South Shetland Islands

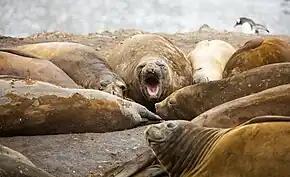
Elephant seals at Hannah Point

Despite the harsh conditions, the islands do support vegetation and are part of the Scotia Sea Islands tundra ecoregion, along with South Georgia and the South Sandwich Islands, the South Orkney Islands, and Bouvet Island. All of these islands lie in the cold seas below the Antarctic Convergence. These areas support tundra vegetation consisting of mosses, lichens, and algae, while seabirds, penguins, and seals feed in the surrounding waters.